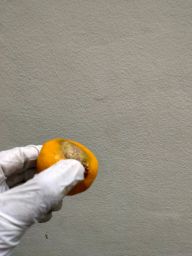
Fruit: Orange
Quality: Bad